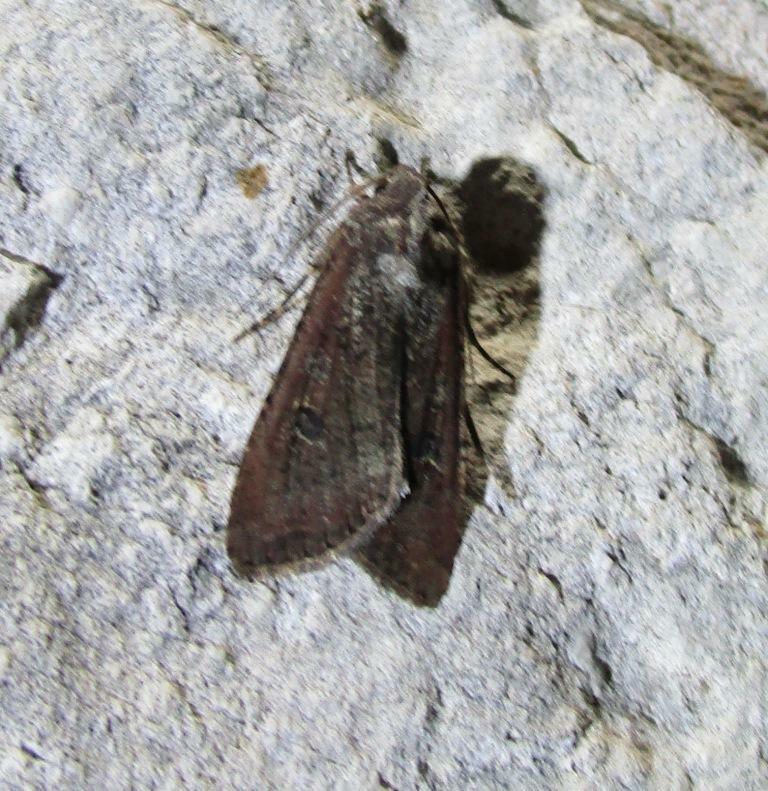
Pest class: cutworms